Havilland Hall

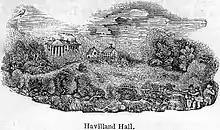
Havilland Hall

Havilland Hall is the largest privately owned estate on the island of Guernsey, and lies close to Saint Peter Port.